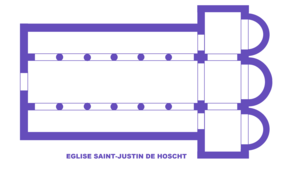
Eglise Saint-Justin de Hoscht, plan carolingien
L’architecture carolingienne se développe du milieu du VIIIᵉ siècle à la fin du Xᵉ siècle à partir de références paléo-chrétiennes avec la renaissance carolingienne. Elle marque en Occident un renouveau artistique dans un cadre chrétien qui se structure et où le monachisme est théorisé. L'architecture carolingienne représente la formulation concrète d'une pensée et de sa fonction. L'organisation des structures des plans romans vient très directement de l'élaboration de l'époque carolingienne et l'ordonnance des westwerks carolingiens puis ottoniens a préparé les façades de l'époque romane. Il nous reste cependant très peu de monuments et de vestiges de cette époque, la plupart ayant été remplacés par des monuments plus grands et plus récents de style roman et gothique mais les fouilles et les textes permettent des restitutions.